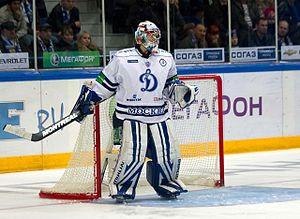
Aleksandr Vladimirovitch Ieriomenko - en russe : Александр Владимирович Ерёменко et en anglais : Aleksandr Yeryomenko est un joueur professionnel russe de hockey sur glace.